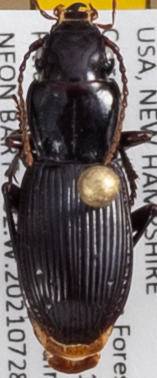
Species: Pterostichus rostratus
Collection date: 2021-07-28
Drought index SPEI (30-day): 1.184
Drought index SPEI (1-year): -1.034
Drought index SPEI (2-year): -0.62